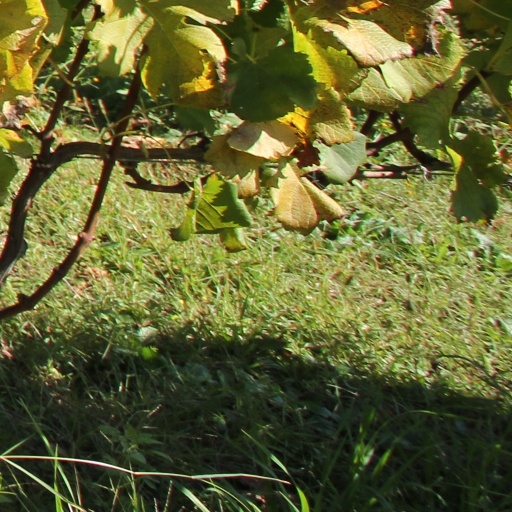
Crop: grape